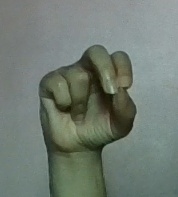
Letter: gaaf